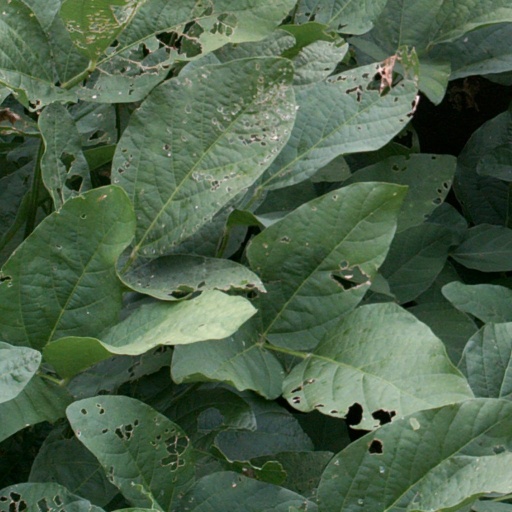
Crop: soybean